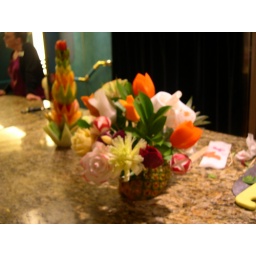
With a pineapple for its base, the chef created this centerpiece with a fresh fruit tower in the background.